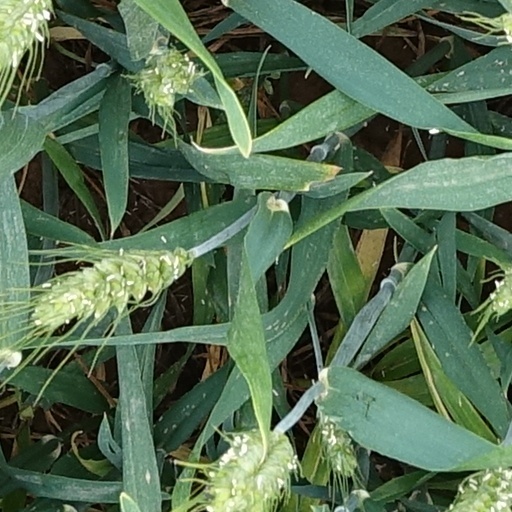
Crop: wheat